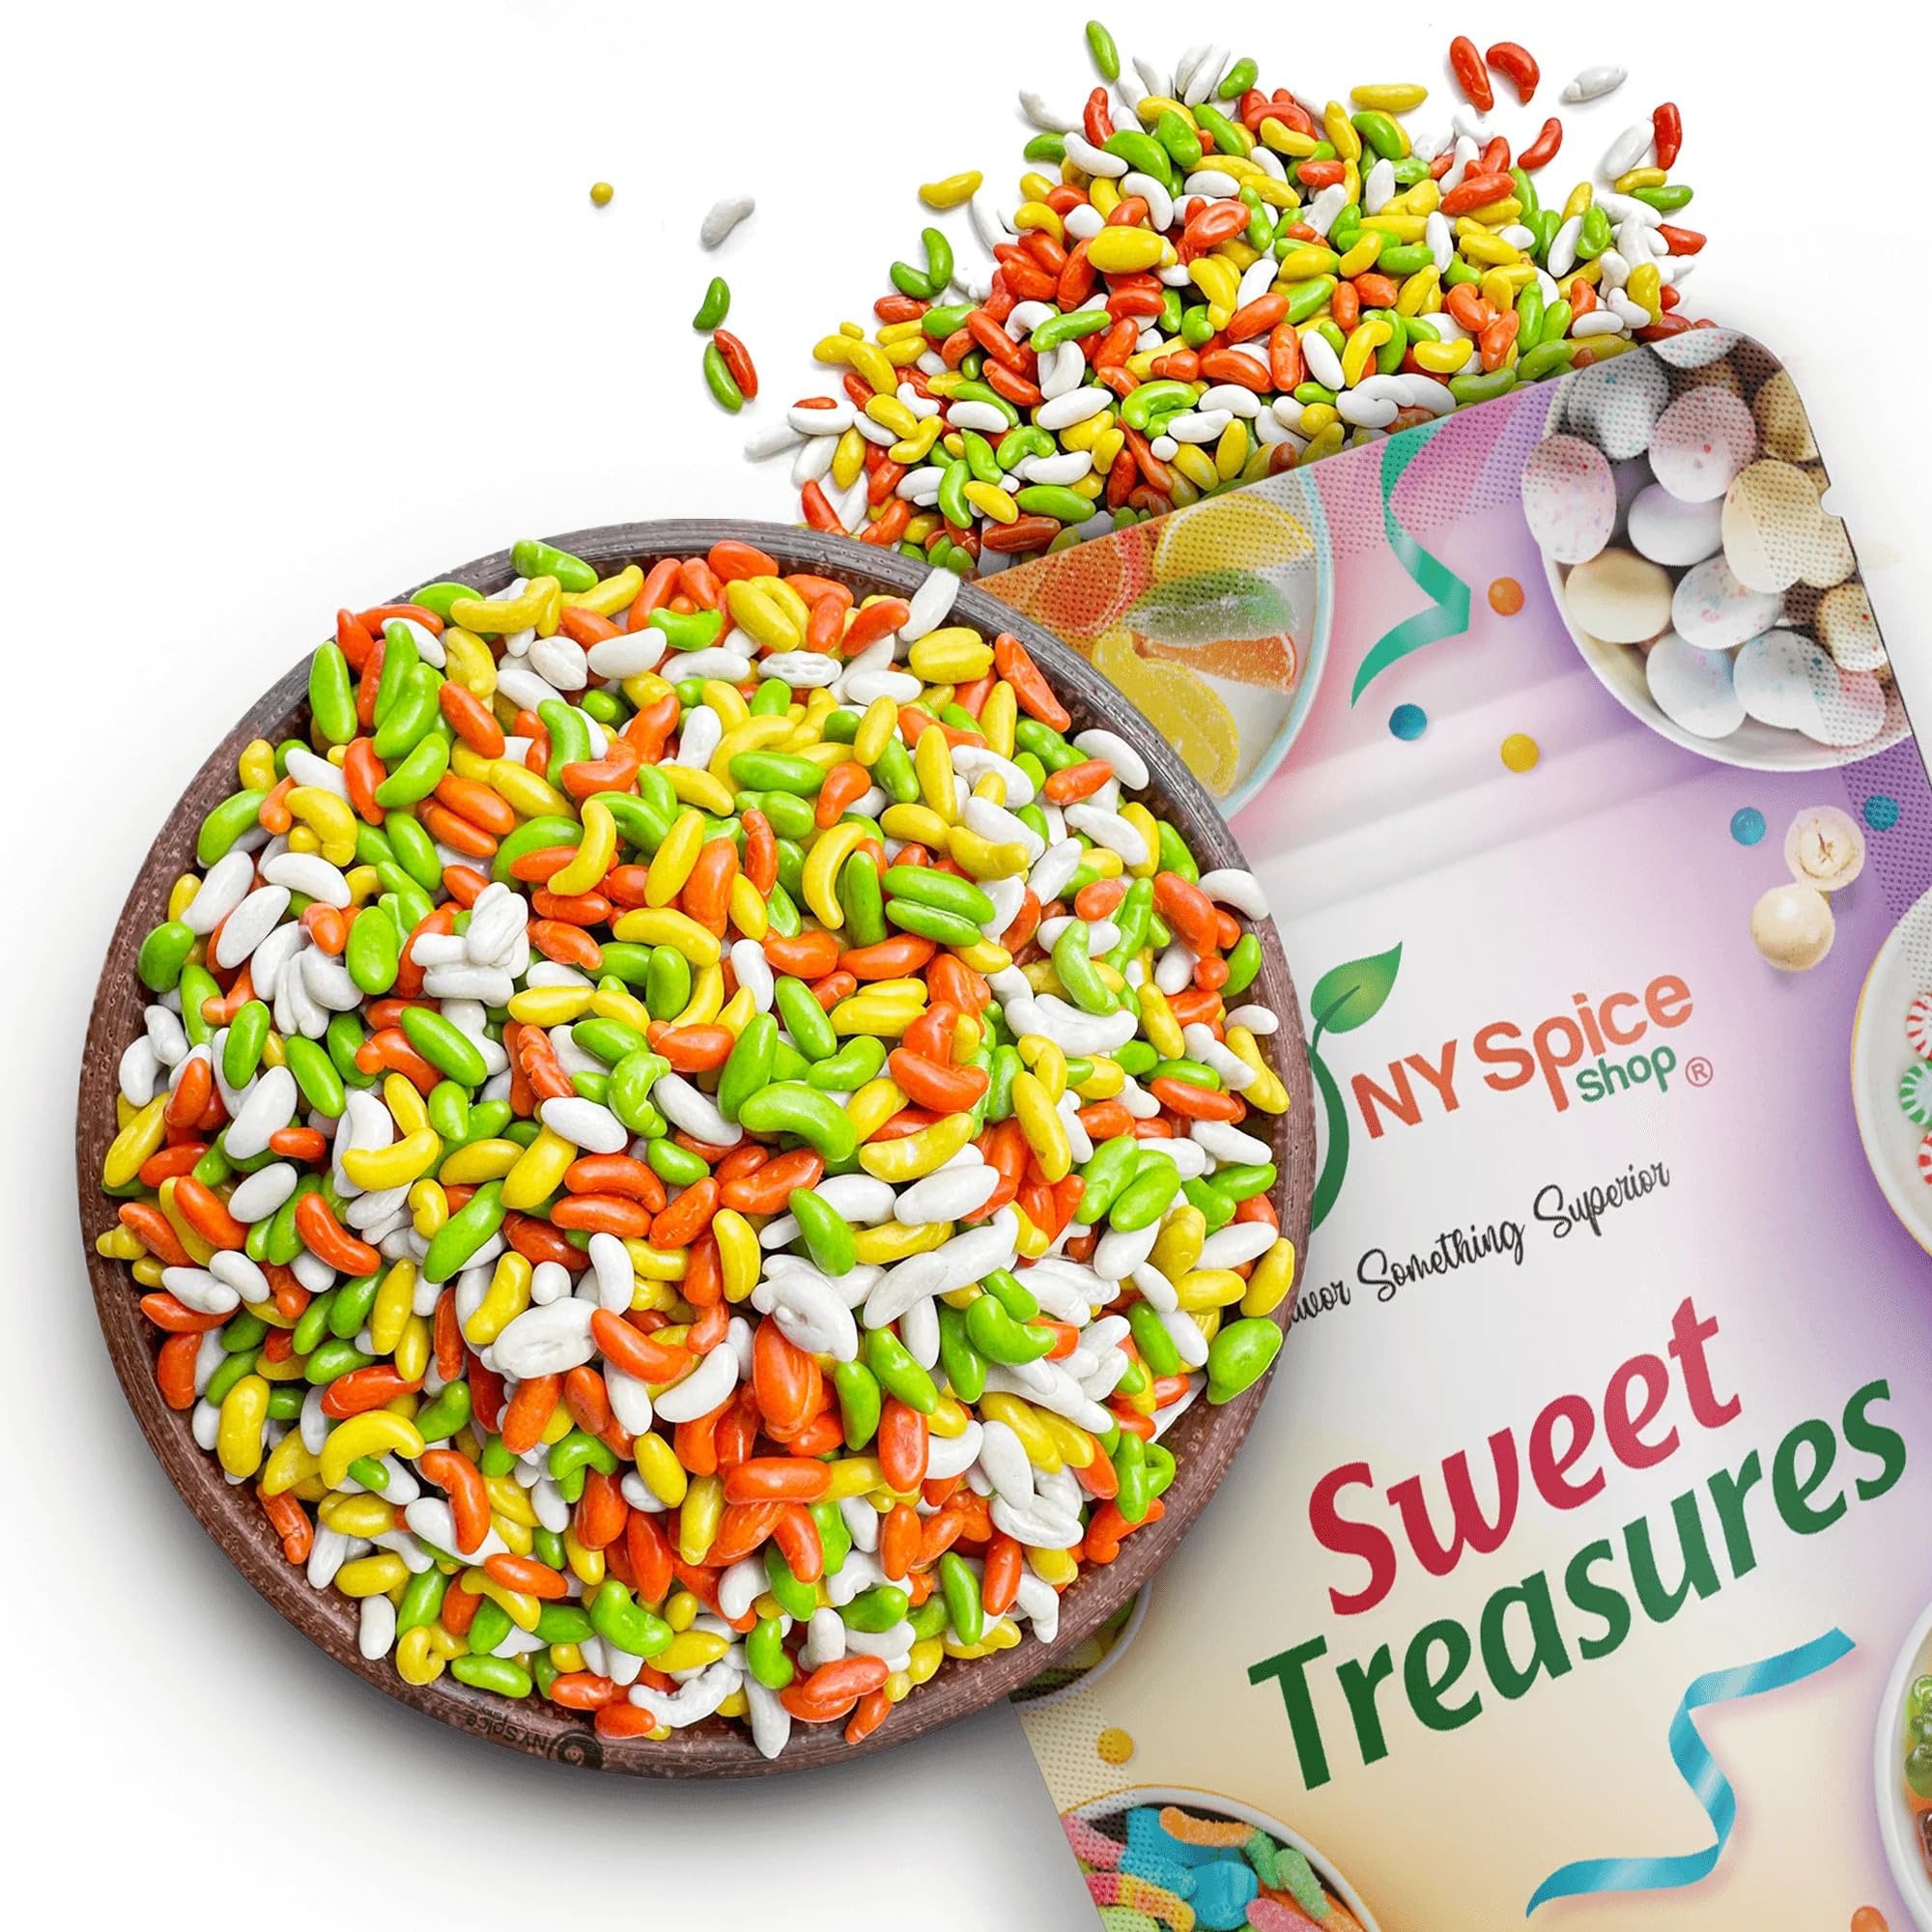
Item Name: NY Spice Shop Sugar Coated Fennel Candy - 1 Pound Fresh Sugar Coated Fennel Seeds - Sweet Saunf Candy for Mouth Freshening - Fennel Mouth Freshener - Sugar Coated Candy After Meal Digestive Treat
Bullet Point 1: MOUTH FRESHENER (POST-MEAL DIGESTIVE) - One of the most common culinary uses of sugar-coated fennel candy is as a mouth freshener, especially after heavy or spicy meals. It is served in restaurants and homes to help digest food and freshen the breath.
Bullet Point 2: GARNISH FOR SWEETS AND DESSERTS - Sugar-coated fennel is often used as a colorful and flavorful garnish for Indian sweets such as ladoos, halwas, and barfis. The slight crunch and sweetness of the candy add an appealing texture and visual appeal to desserts.
Bullet Point 3: ADDITION TO TRAIL MIXES - Sugar-coated fennel can be mixed with nuts, dried fruits, and seeds to create a sweet and refreshing trail mix. This combination provides a burst of flavor and a fun texture, while the fennel seeds offer digestive benefits.
Bullet Point 4: AIDS IN DIGESTION - Sugar-coated fennel seeds are often consumed after meals to help digestion. Fennel has natural carminative properties that can reduce bloating, gas, and indigestion. In fusion baking, sugar-coated fennel can be used to decorate cookies, cakes, or muffins.
Bullet Point 5: BALANCES SUGAR CRAVINGS - The sweet coating of the candy can satisfy sugar cravings without leading to excessive sugar consumption, offering a healthier alternative to sugary snacks. The fennel seeds add a mild licorice-like flavor, while the sugar enhances the sweetness of the beverage.
Product Description: <b>WE ARE SPICY WORLD, BRINGING YOU THE BEST SPICES AND INGREDIENTS FROM AROUND THE WORLD.<br><br> NY SPICE SHOP PROVIDES THE BEST OF QUALITY. WE STAND BEHIND OUR PRODUCT WHEN IT COMES TO QUALITY AND SATISFACTION. <br><br> YOU'LL LOVE OUR SUGAR-COATED FENNEL SEEDS/SWEET SAUNF (CANDY), MOUTH FRESHENER/COLORED MUKHWAS/INDIAN FENNEL CANDY/AFTER MEAL DIGESTIVE TREAT/ COLORED MOUTH FRESHENER/ SWEET SAUF (CANDY) BY NY SPICE SHOP<br><br> WHY PEOPLE NEED TO BUY SUGAR-COATED FENNEL SEEDS (CANDAY)? </b><br><br> <li>A delicious, Colored Mouth Freshener / Mukhwas to relish your cravings for tingling taste and mouth-watering aroma. <li>Sweet saunf (candy), mouth freshener Rich source of natural nutrients. Made only from the best fennel seeds. <li>The multi-colored seeds have an intense, sweet-like flavor. <li>The sugar coating is sweet and crunchy and gives way to the seeds pretty quickly. <li>Fennel seeds is a great after-meal digestive & breath mint, with the hard candy shell, tastes great too! <li>You can have a spoonful after your meals or at any time of the day for a fresh breath. Indian fennel candy is used in Indian Restaurants after dinner. <li>Colored Mukhwas also can be used as edible decoration for pastries, pies and cakes. <br><br> <b>WHY PEOPLE CHOOSE INDIAN FENNEL CANDY BY NY SPICE SHOP: </b><br><br> <li>100% natural & best quality ingredients <li>All our products are carefully packaged under the most hygienic conditions according to international quality standard. <li>No Preservatives, No Artificial Food Color or Flavors, PREMIUM Gourmet Food Grade Spice. <br><br> <b>EXPERIENCE THE DIFFERENCE WITH OUR NATURALLY FRESH SPICES THAT TASTE, SMELL, AND LOOK GREAT. <br><br> NY SPICE SHOP’S PRODUCTS ARE CAREFULLY PACKAGED UNDER EXEMPLARY HYGIENE CONTROLLED CONDITIONS. HANDLED WITH UTMOST CARE, BRINGING TO YOU A PRODUCT THAT MEETS ALL THE INTERNATIONAL QUALITY STANDARDS. </b>
Value: 16.0
Unit: Ounce

Price: 9.99